Sojourner Truth

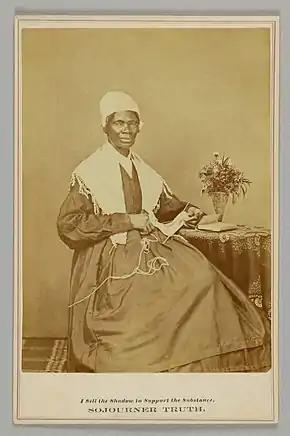
Truth sold "cartes-de-visite" and cabinet cards, such as this one, to raise money for her work. The text above her name reads "I Sell the Shadow to Support the Substance".

Sojourner Truth once estimated that she was born between 1797 and 1800. Truth was one of the 10 or 12 children born to James and Elizabeth Bomefree (later also given as Baumfree). Her father was a slave captured from what became Ghana, while her mother – nicknamed "Mau-Mau Bet" – was the daughter of slaves captured from the area of Guinea. Her father was nicknamed "Bomefree" (which, according to Truth, was Dutch for "tree"; compare boom "boom", "tree") due to his tall stature. Colonel Hardenbergh bought James and Elizabeth Bomefree from slave traders and kept their family at his estate in a big hilly area called by the Dutch name Swartekill (just north of modern Rifton), in the town of Esopus, New York, north of New York City. When she was an infant, her five year old brother and three year old sister were sold to a different estate. Her family would recount memories of the children sold into slavery, and her mother taught the children to pray. Her first language was Dutch, and she continued to speak with a Dutch accent for the rest of her life. Charles Hardenbergh inherited his father's estate and continued to own slaves as a part of that estate's property.